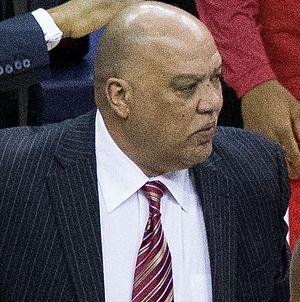
Donald David Newman, né le 22 novembre 1957 à La Nouvelle-Orléans en Louisiane et mort le 11 septembre 2018 à Kenner en Louisiane, est un joueur et entraîneur américain de basket-ball.